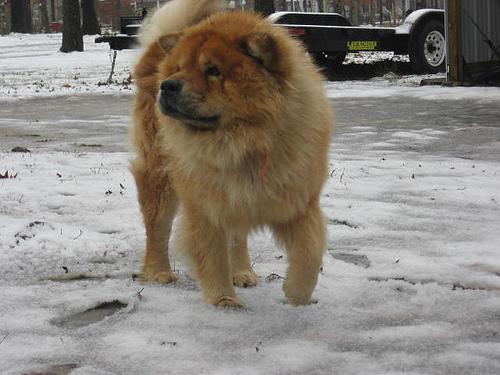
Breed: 329-n000119-chow